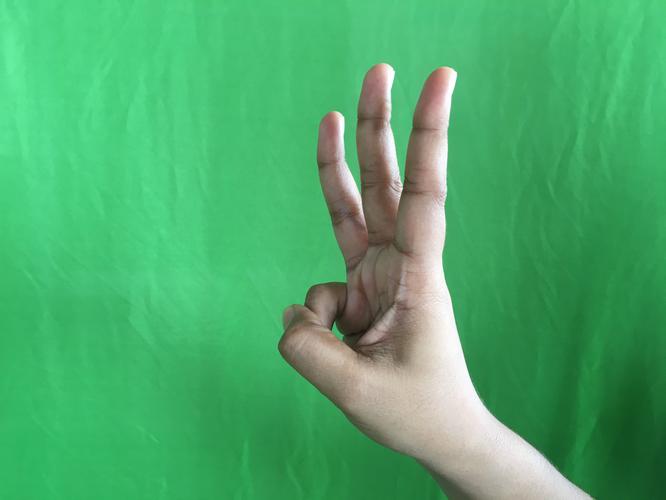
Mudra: Trishulam
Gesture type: single_hand